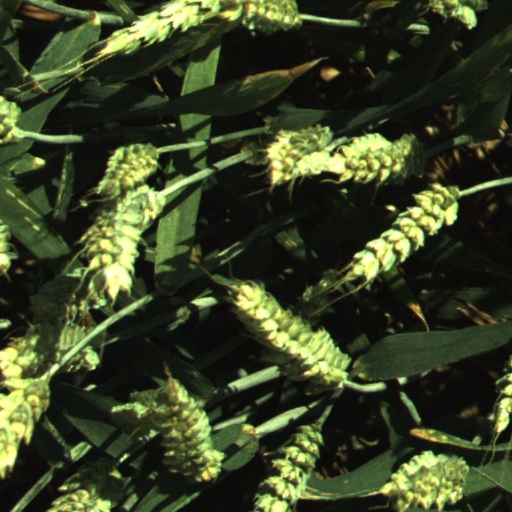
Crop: wheat